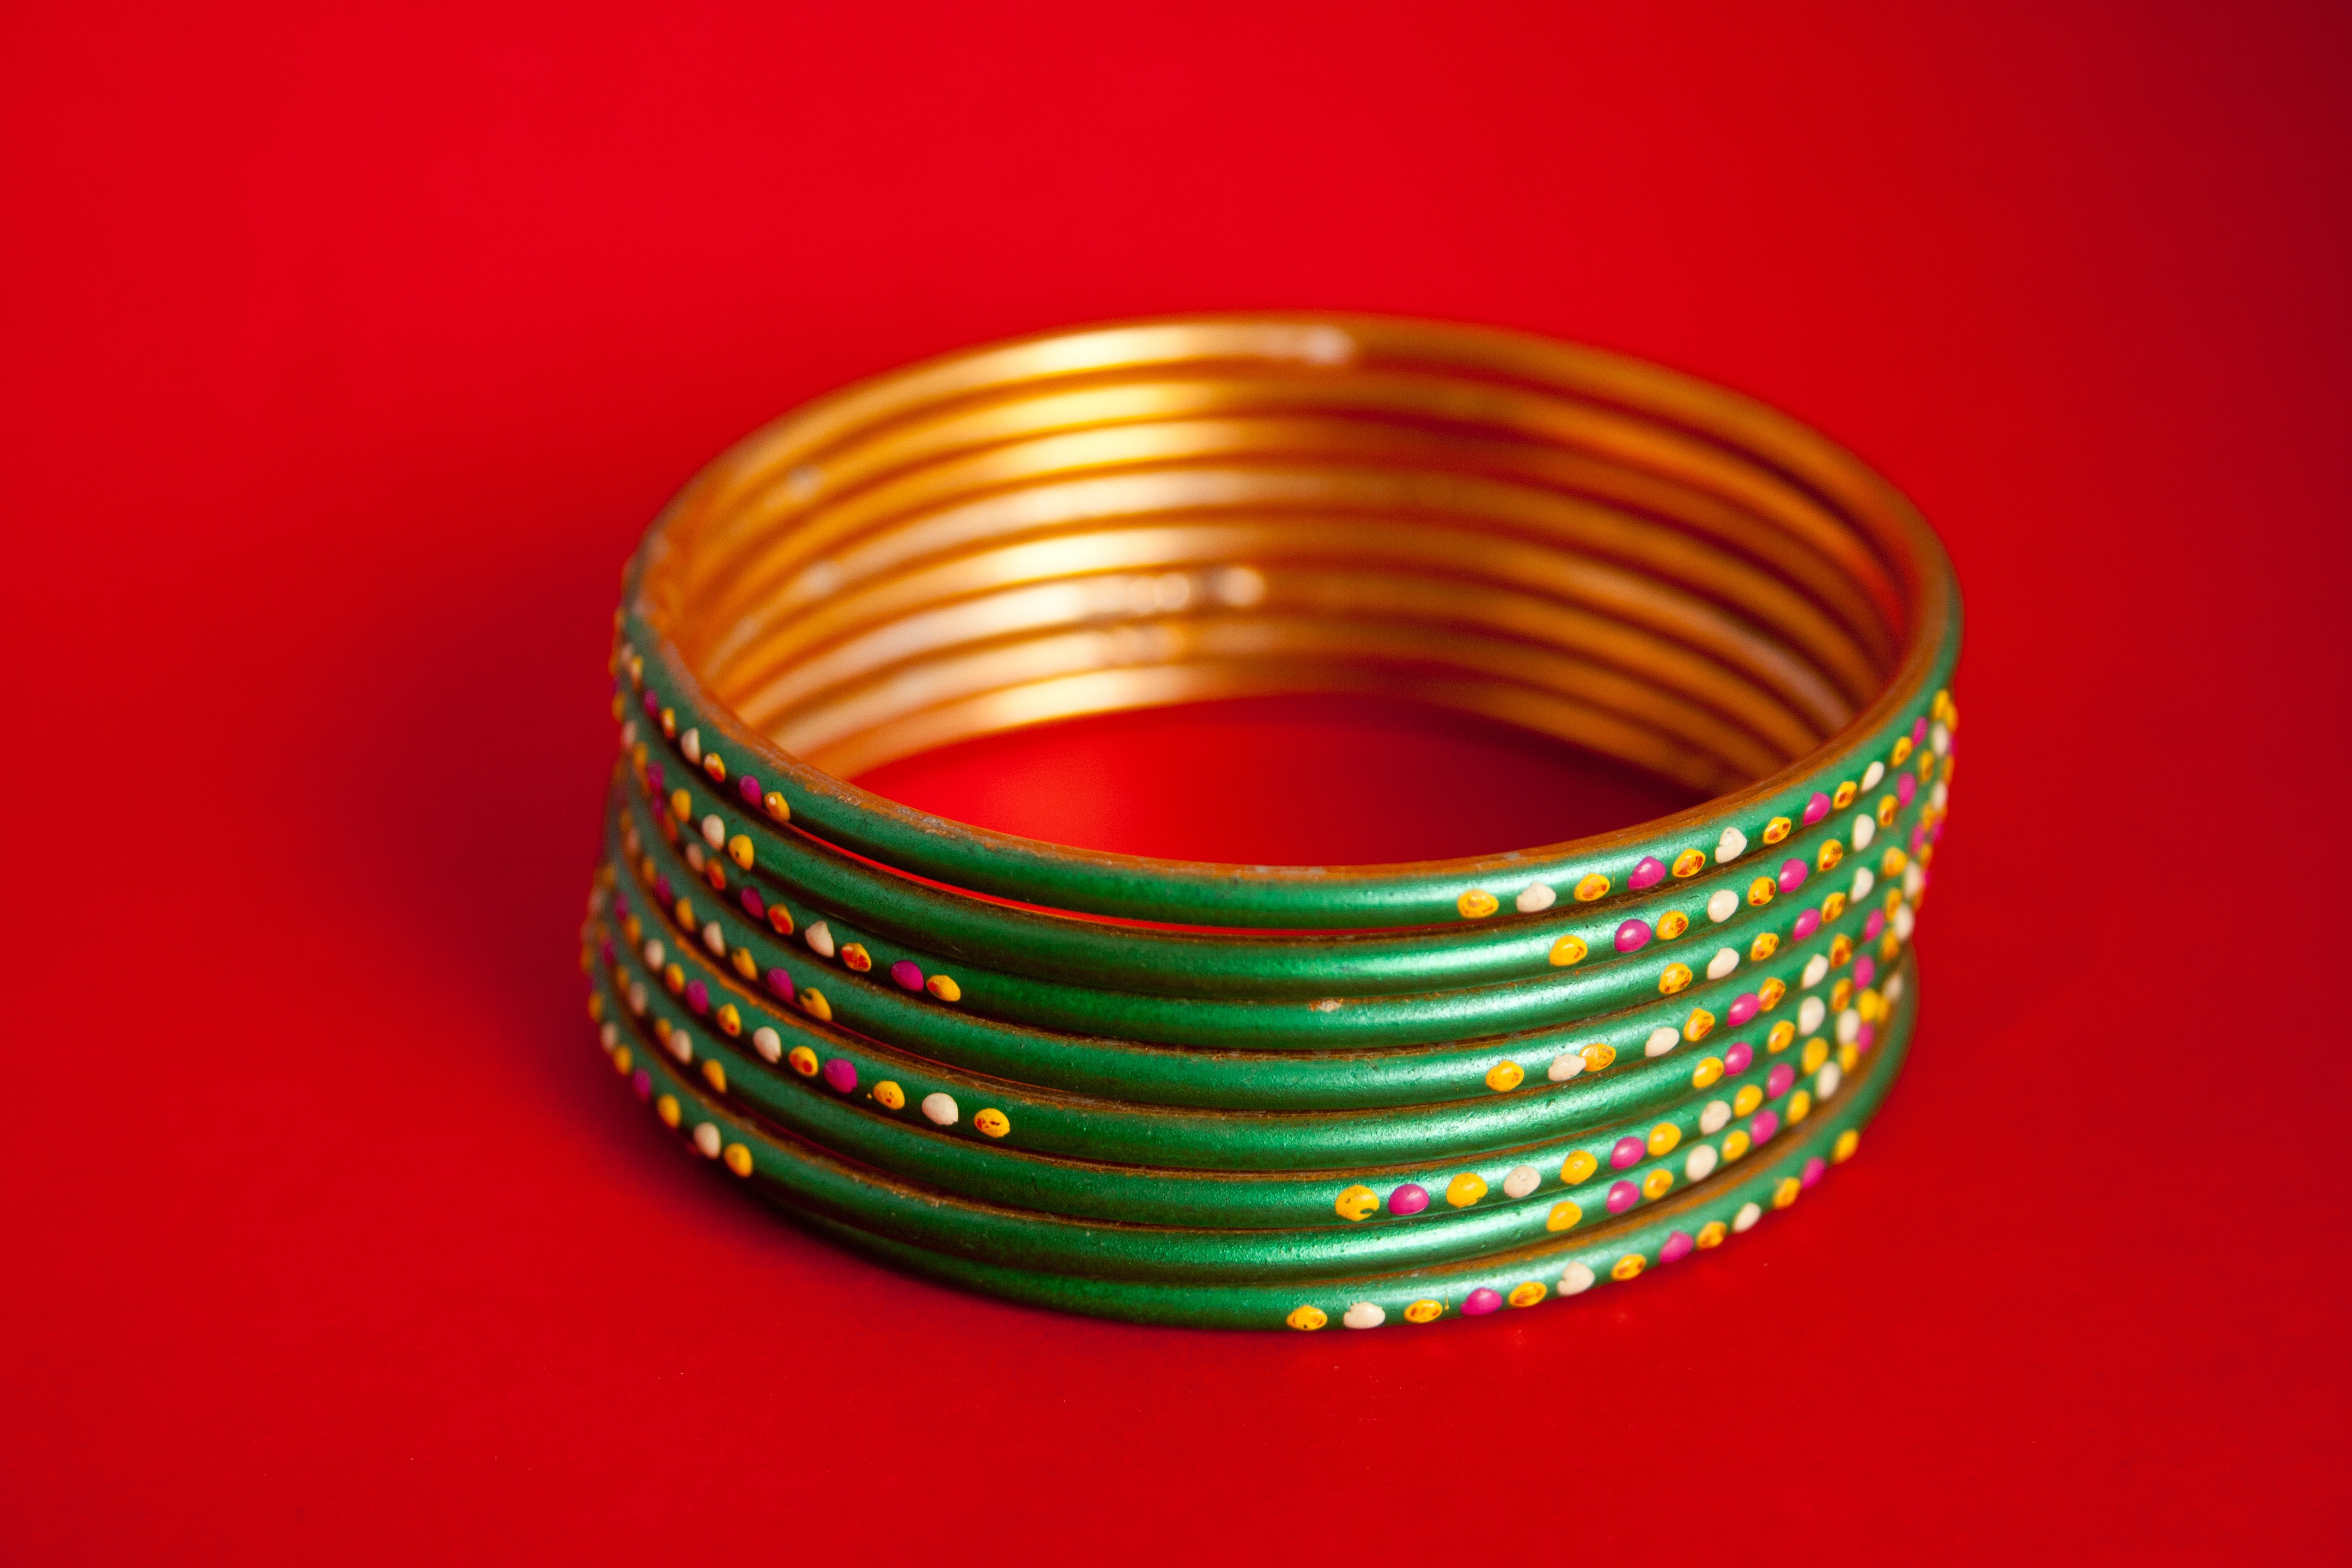
hand, glowing, green, golden, red, metal, yellow, jewelry, circle, bangle, jewellery, copper, decorative, decorated, shiny, shining, jewels, stylish, bangles, accessory, fashionable, shines, fashion accessory